Maplin Sands

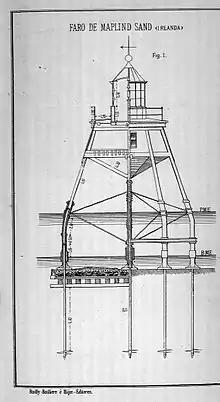
Maplin sand lighthouse as per drawing by José Eugenio Ribera.

In the later part of the 19th century John I. Thornycroft & Company and Yarrow Shipbuilders used the sands for the measured mile speed trials of their destroyers. The shallow waters resulted in a flow of water that could add up to a knot to the ship's speed. When the Admiralty found out they required that all future trials be carried out in deep water.